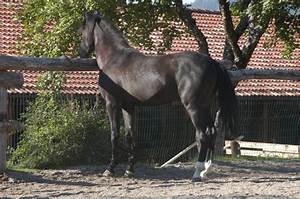
Label: cavallo